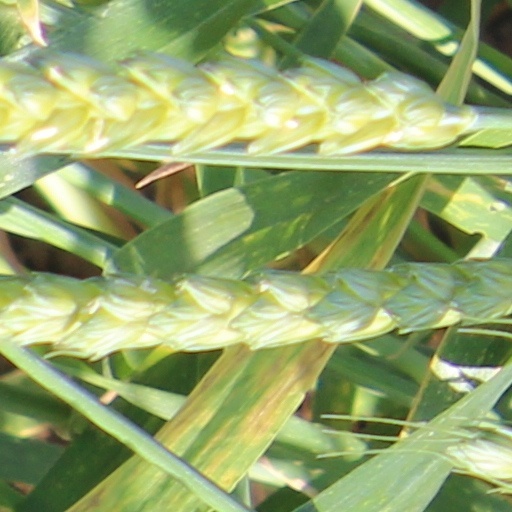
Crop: wheat